Sébastien Proulx

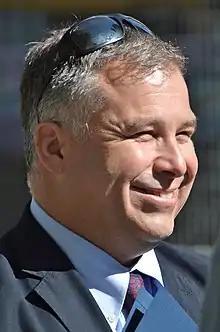
Sébastien Proulx in 2018

Sébastien Proulx (born March 28, 1975) is a Canadian politician. He was an Action démocratique du Québec (ADQ) Member of the National Assembly of Quebec (MNA) for the electoral district of Trois-Rivières from 2007 to 2008. He is a lawyer and was the main political consultant to ADQ leader Mario Dumont until his election.